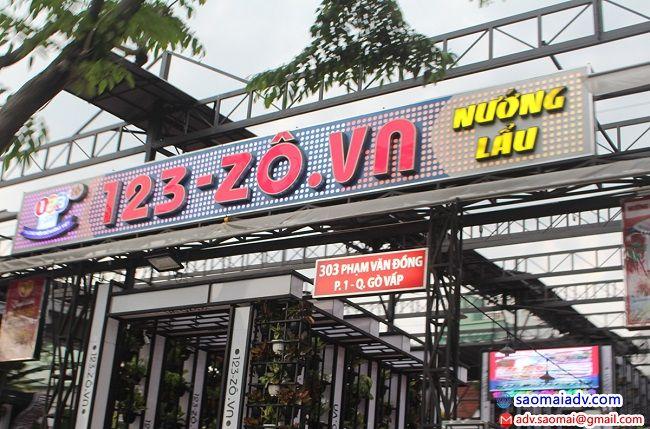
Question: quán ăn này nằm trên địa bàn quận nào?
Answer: quán ăn này nằm trên địa bàn quận gò vấp